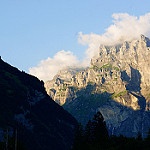
Label: mountain